The Family (1987 film)

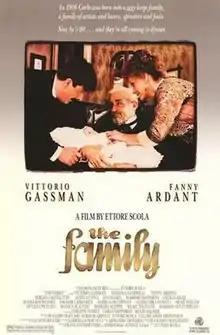
Theatrical release poster

The Family is a 1987 Italian drama film directed by Ettore Scola and starring Vittorio Gassman, Fanny Ardant, Philippe Noiret, and Stefania Sandrelli. It was entered into the 1987 Cannes Film Festival. The film received an Academy Award nomination for Best Foreign Language Film at the 60th Academy Awards.